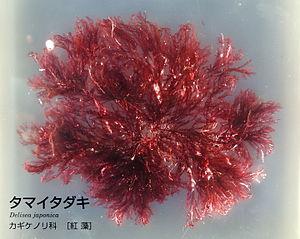
Les Bonnemaisoniaceae sont une famille d'algues rouges de l’ordre des Bonnemaisoniales.